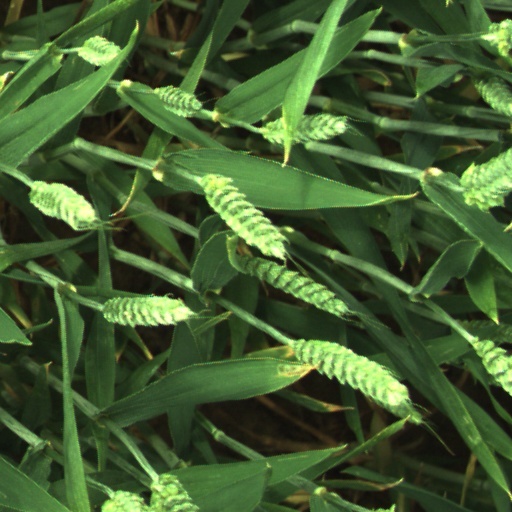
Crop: wheat